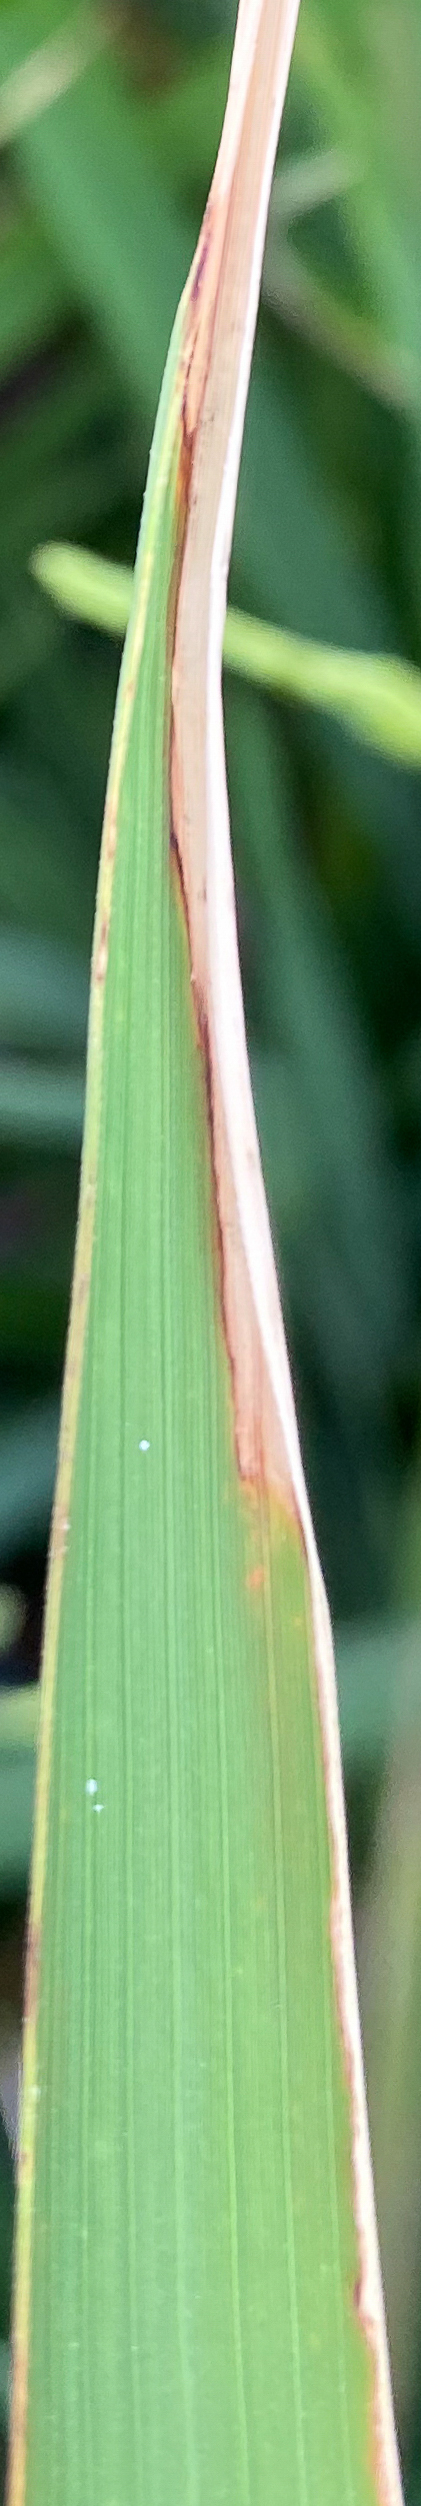
Nhãn: K